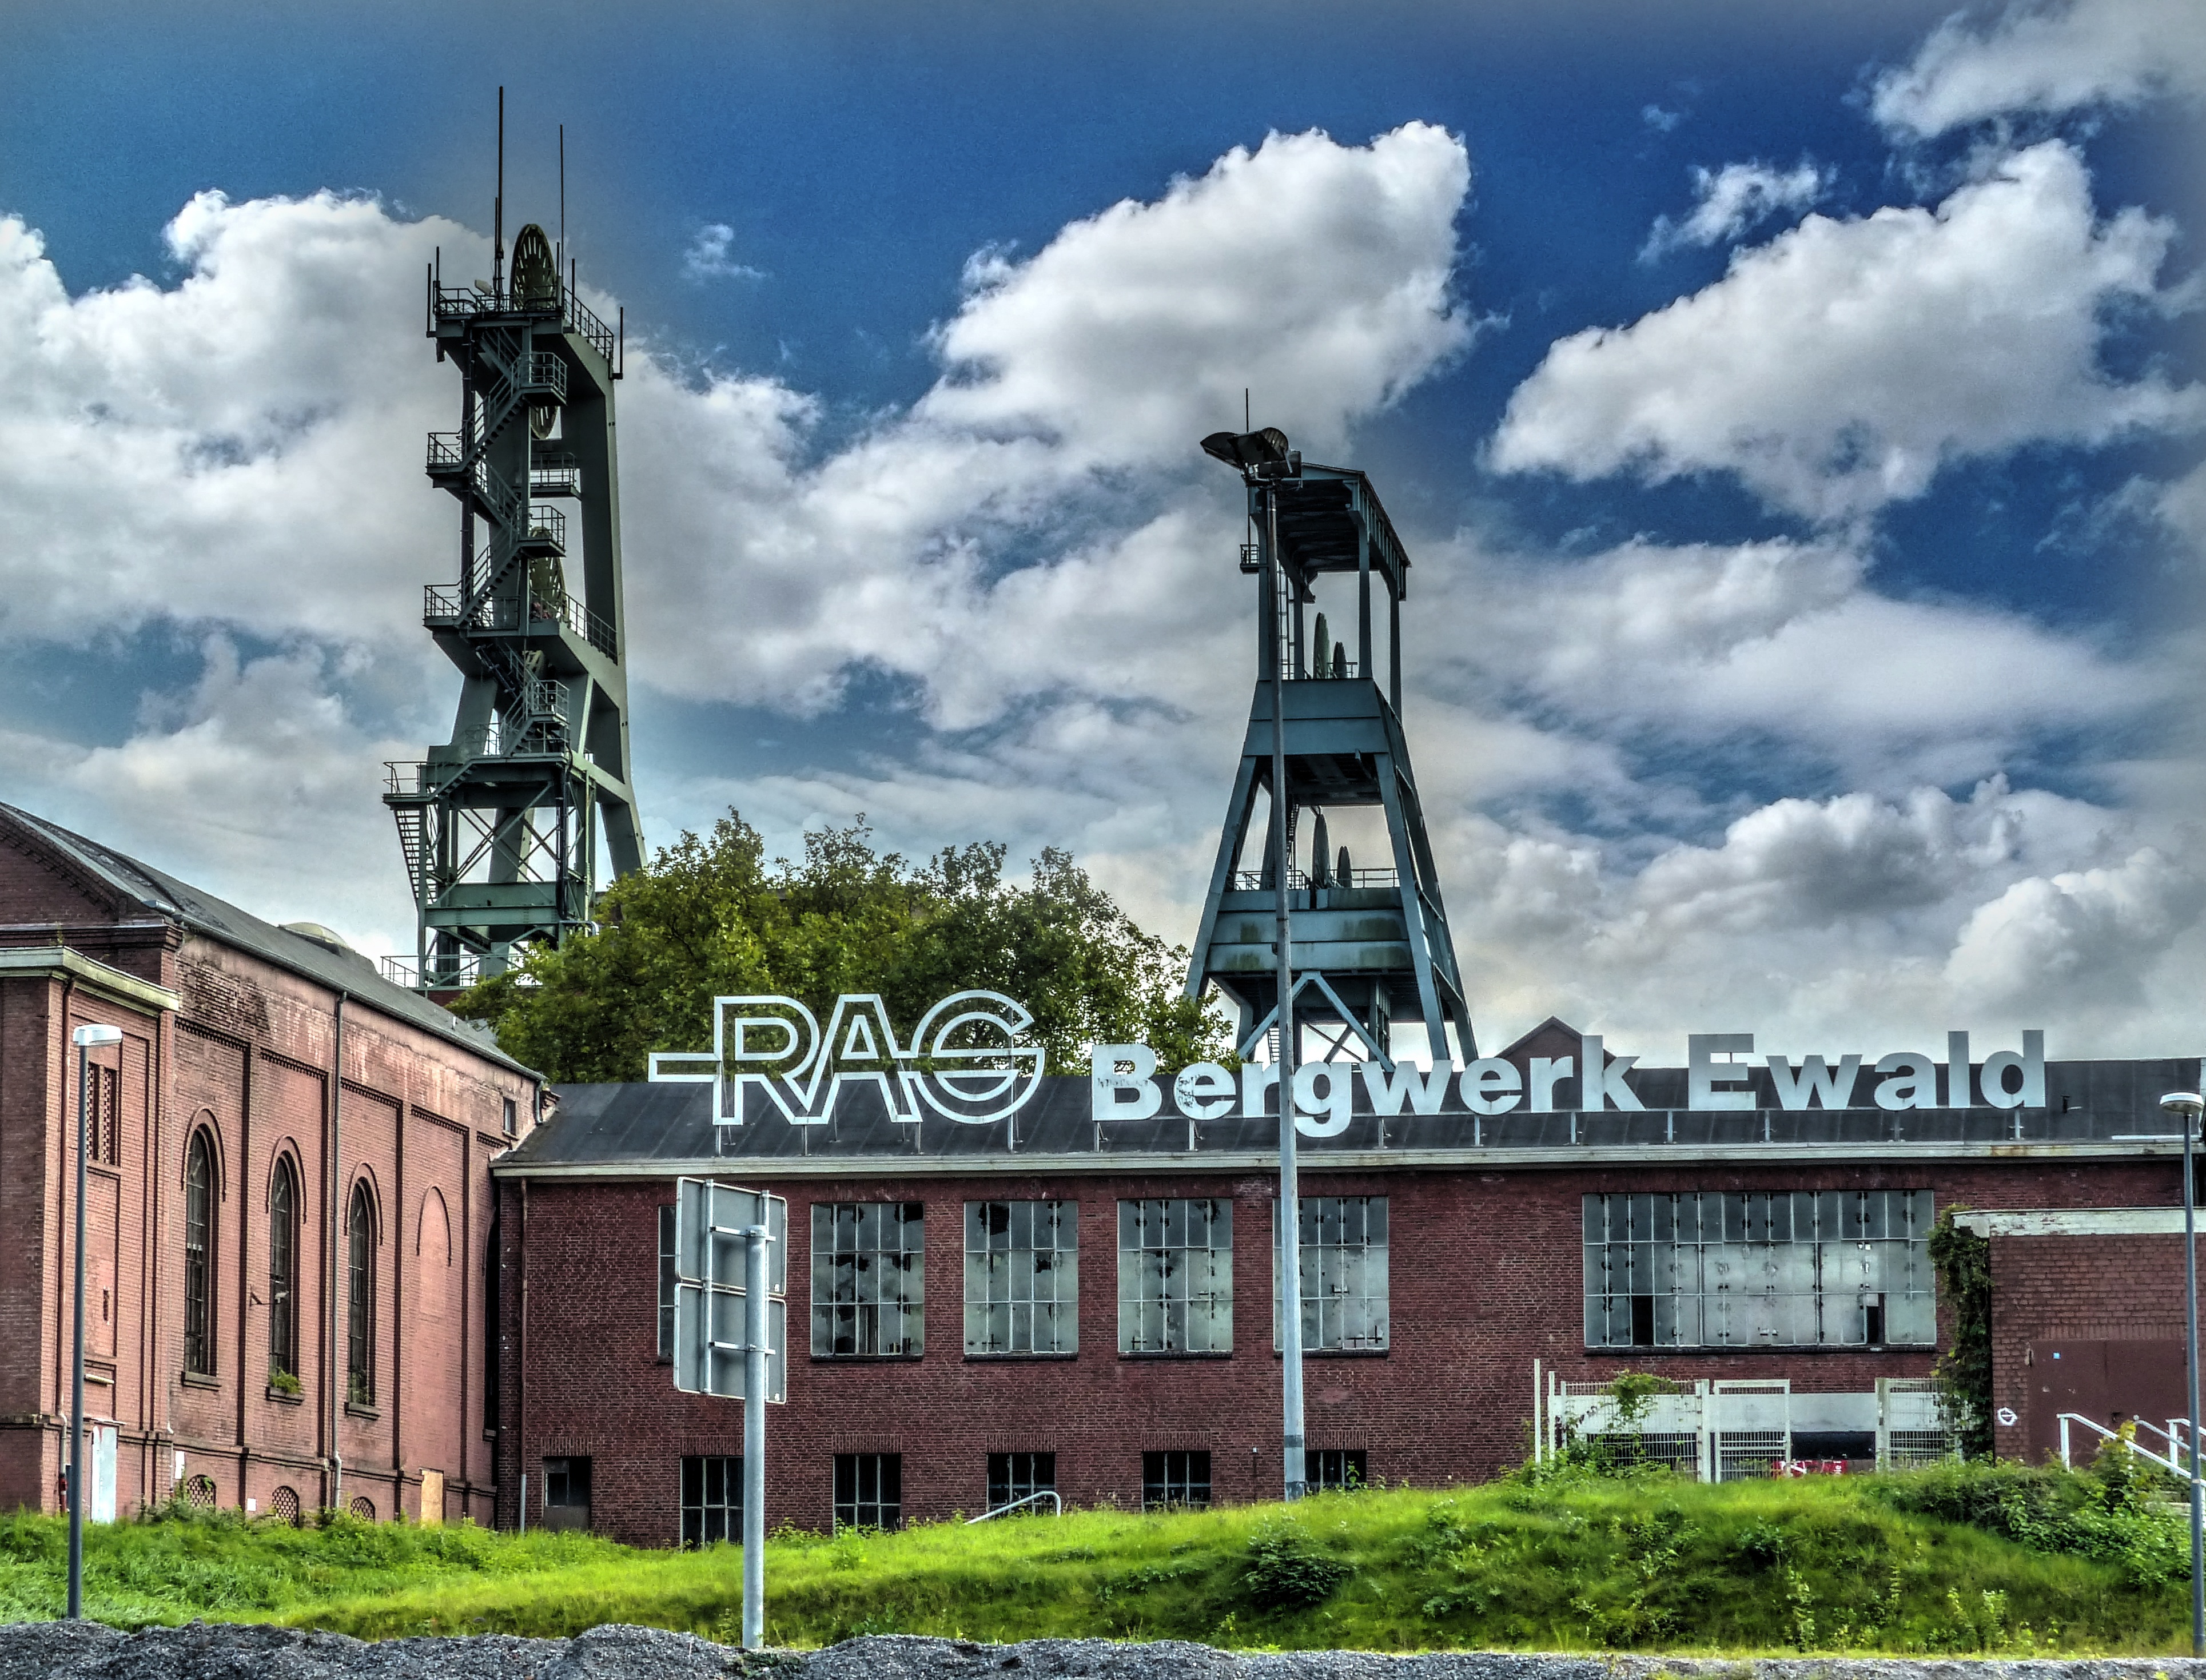
town, building, tower, landmark, facade, estate, mining, ruhr area, north rhine westphalia, recklinghausen, headframe, zeche ewald, maschinenhalle, dump hoheward, route of industrial heritage, hoheward the landscape park, herten, hard coal, residential area, cafe spiekermann, ewaldstra e, malakowturm, shaft structure